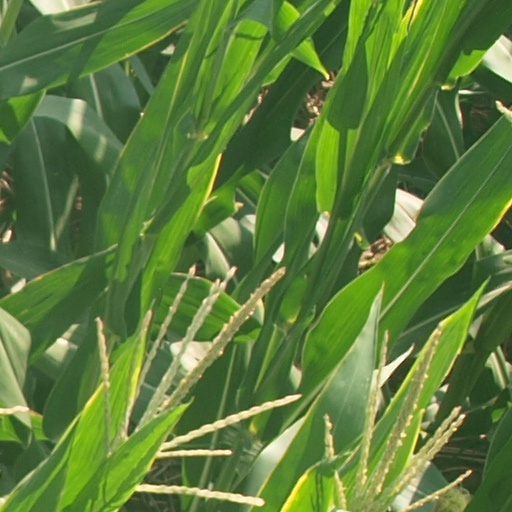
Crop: maize; corn